Lilith Lorraine

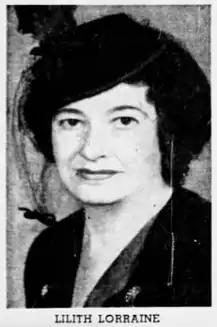
Lilith Lorraine, from a 1943 publication

Lilith Lorraine was the pen-name of Mary Maude Dunn Wright (March 19, 1894 — November 9, 1967) an American pulp fiction author, poet, journalist and editor.